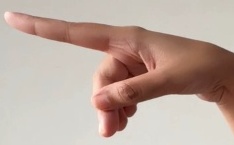
ASL sign: P